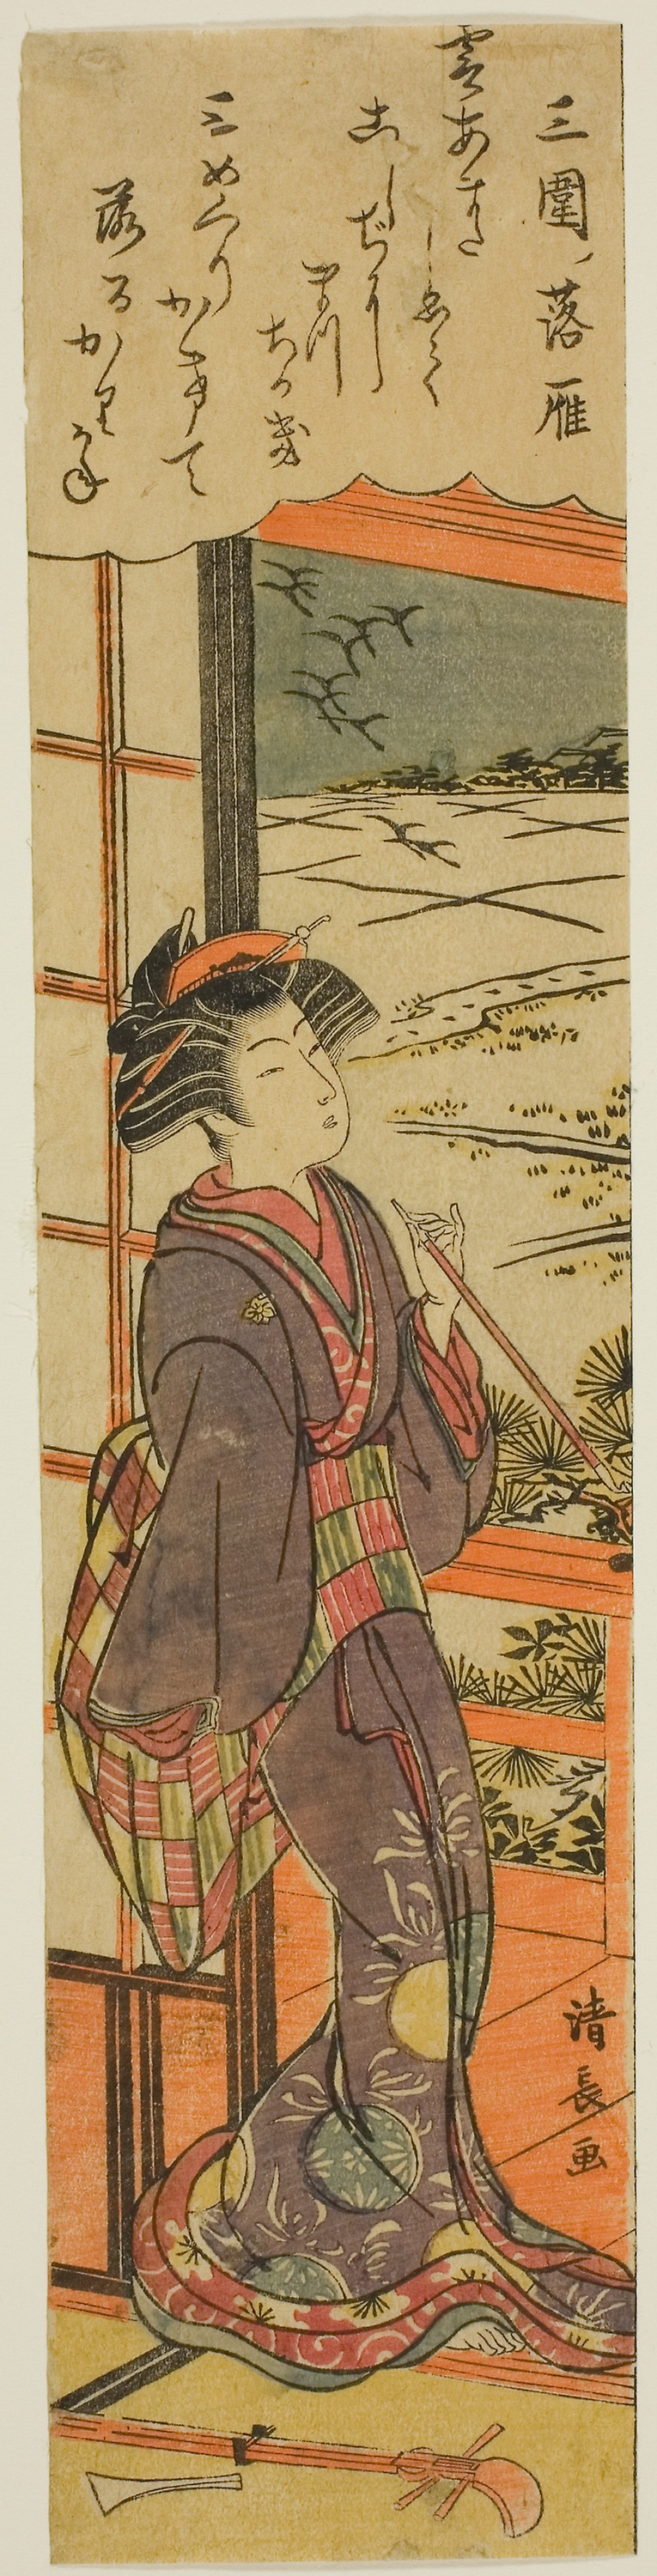
art, illustration, painting, fictional character, drawing